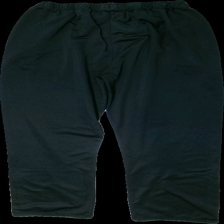
View: back
Type: Trousers
Category: Men
Brand: Not in the list
Brand text on label: Haleman
Colors: Black
Material: 100% polyester
Cut: Regular
Size: XXXL
Season: All
Trend: Sports
Price range: <50
Recommended usage: Recycle